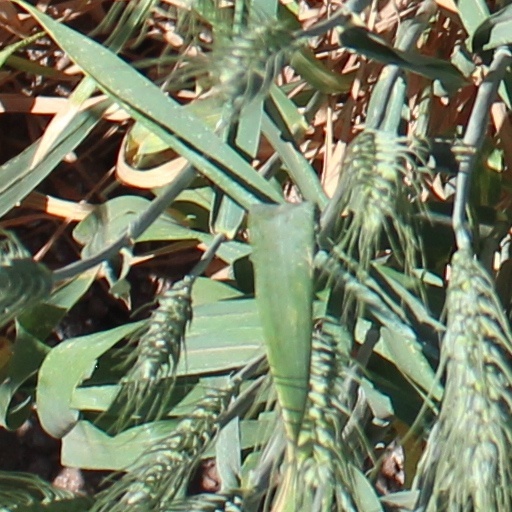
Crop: wheat